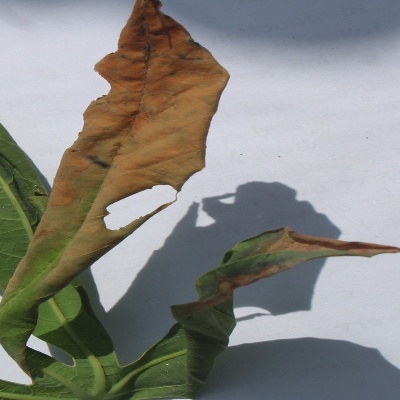
Crop: Cassava
Condition: bacterial blight